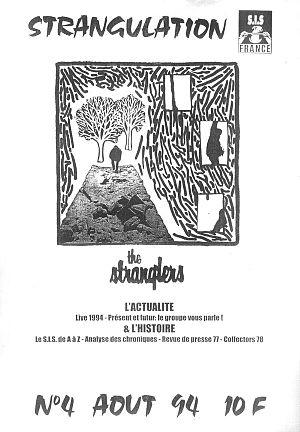
couverture de Strangulation n° 4, le fanzine du Stranglers Information Service France (1993-2000)
The Stranglers est un groupe rock britannique, originaire de Guildford, Surrey, en Angleterre. Difficilement assimilable à un style musical, les Stranglers ont évolué d'album en album, passant par le rock, le post-punk, le rock électronique, la new wave et le pop rock avec des incursions dans le jazz, le reggae, la soul ou encore le rhythm and blues. Leur son est caractérisé par la basse à la fois mélodique et agressive de Jean-Jacques « JJ » Burnel et par les rapides arpèges de Dave Greenfield, joués indifféremment sur orgue Hammond, synthétiseur, piano ou clavecin.